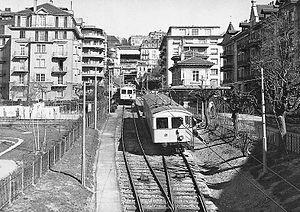
Le métro de Lausanne est l'un des systèmes de transport en commun desservant la ville suisse de Lausanne et son agglomération, dans le canton de Vaud. Exploité par les Transports publics de la région lausannoise, il comporte deux lignes aux caractéristiques et aux histoires très différentes, totalisant près de 14 km. En 2018, le métro transporte 45,356 millions de voyageurs.
La ligne M2 du métro de Lausanne est une des deux lignes du métro de Lausanne. Cette première et unique ligne de métro automatique de Suisse, ouverte en 2008, relie aujourd'hui la station Ouchy-Olympique au sud, à la station Croisettes, au nord. Avec une longueur de 5,95 kilomètres, elle constitue une voie de communication nord-sud majeure pour la ville : c'est la ligne de métro la plus fréquentée du réseau avec 31,460 millions de voyageurs en 2018.
Montriond est une ancienne station de l'ancienne ligne de chemin de fer à crémaillère Lausanne-Ouchy, située entre la rue Voltaire et l'avenue Édouard Dapples dans le quartier Sous-Gare/Ouchy, à Lausanne, capitale du canton de Vaud. Elle desservait notamment la partie centrale du quartier.